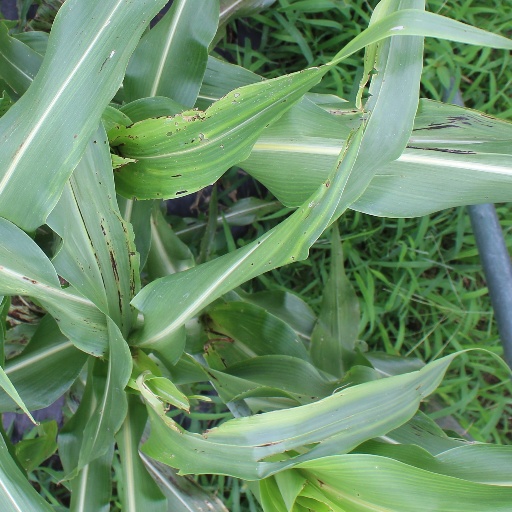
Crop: sorghum